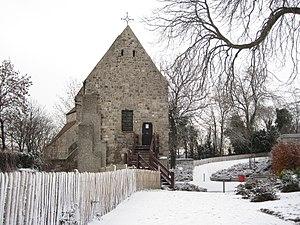
Mons (Belgique), les jardins du vieux château et la chapelle romane Sainte-Calixte.
Le comté de Hainaut ou Hainau – Comitatus Hanoniæ en latin, graafschap Henegouwen en néerlandais, Hennegau en allemand – est un ancien comté qui relevait du Saint-Empire romain germanique et se trouvait en bordure du royaume de France.